2021 Luxian earthquake

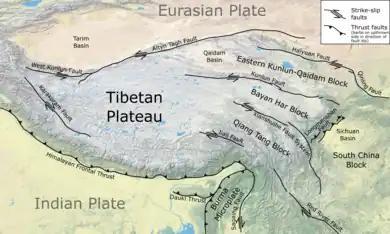
A map of the India-Asia deformation zone with active faults in the region.

The active plate tectonics of the Sichuan Basin is dominated by the north–south continental collision of the Indian plate and Eurasian plate. As the Indian plate collides along a convergent plate boundary known as the Main Himalayan Thrust, it being of continental crust does not subduct, rather it plows into the Eurasian plate. This process severely deforms the Eurasian plate, uplifting the crust, forming the Tibetan Plateau. The force of the Indian plate converging pushes the Tibetan Plateau east, towards the Sichuan Basin, forming another zone of collision. This collision and resulting crustal deformation of the Eurasian plate is accommodated by the Xianshuihe fault system, Kunlun Fault, Altyn Tagh fault, and Longmenshan Fault. The presence of active faults in Sichuan makes the region vulnerable to damaging earthquakes. The deadly 2008 Sichuan earthquake occurred due to a thrust fault rupture on the Longmenshan Fault.